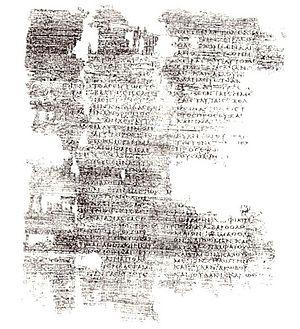
Le Papyrus 4 est une copie du Nouveau Testament en grec, réalisée sur un rouleau de papyrus au II ou IIIᵉ siècle.